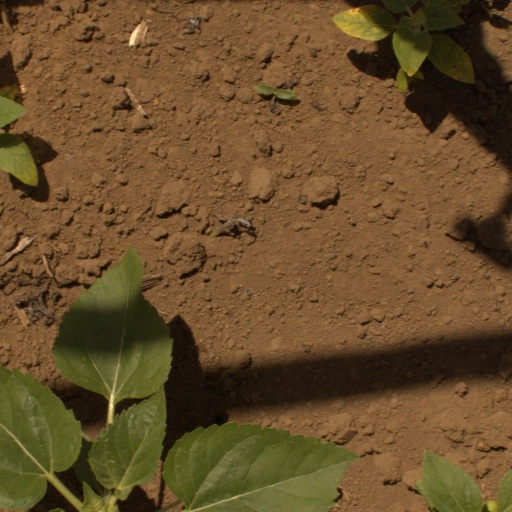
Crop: Jerusalem artichoke